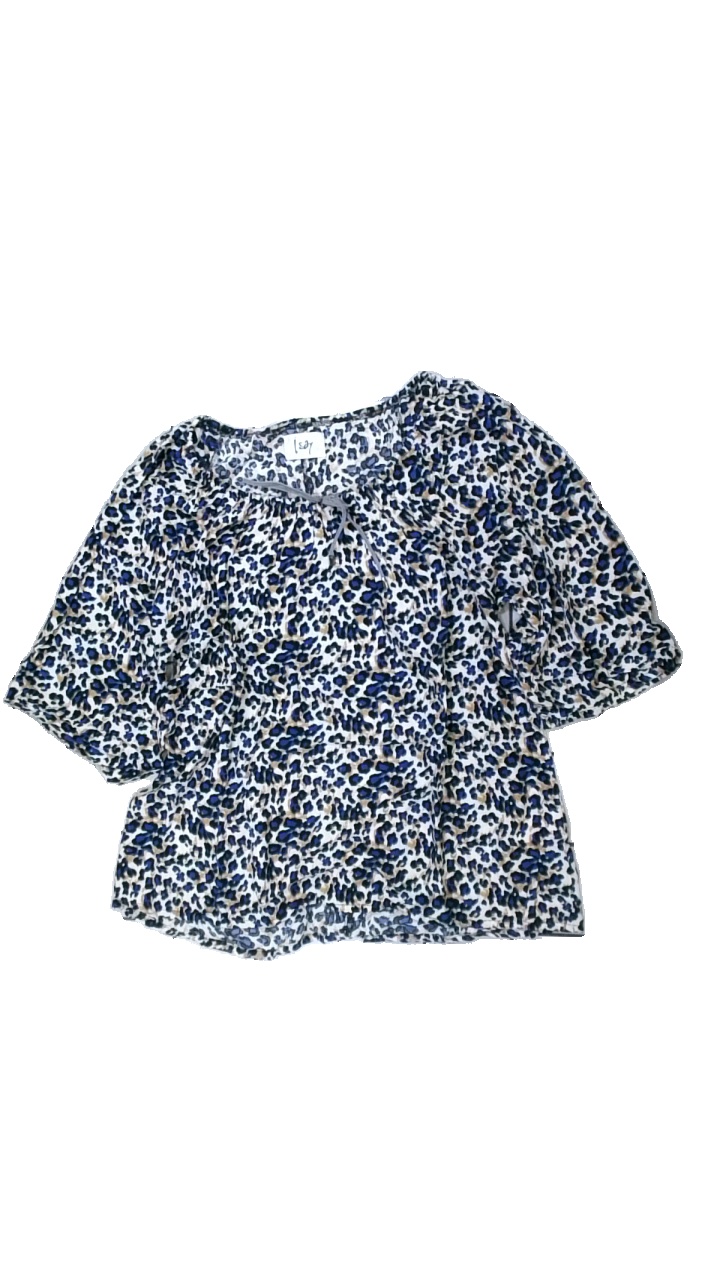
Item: Top (Ladies)
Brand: Isay
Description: top med djur tryck
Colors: Blue, Brown, Black, White
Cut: C-collar
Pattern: Animal print
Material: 100% viskos
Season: All
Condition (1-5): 5
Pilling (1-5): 5
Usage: Reuse
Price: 50-100